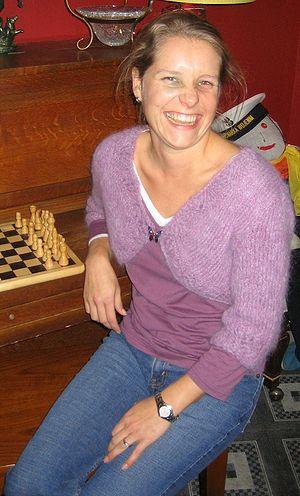
Le boléro est une forme de veste courte ou un gilet non boutonné, s'arrêtant au-dessus de la taille et porté à l'origine par les danseurs du boléro, en Andalousie.